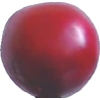
Label: cherry_wax_red